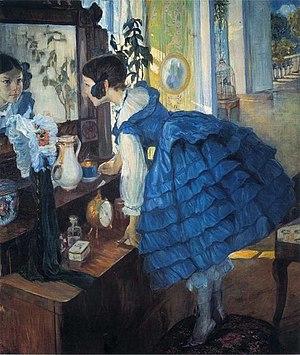
Olga Della-Vos-Kardovskaïa née le 2 septembre 1875, dans l'Empire russe à Tchernihiv et morte en 1952, à Leningrad, URSS, est une peintre et graphiste ukrainienne et russe.